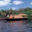
Label: ship